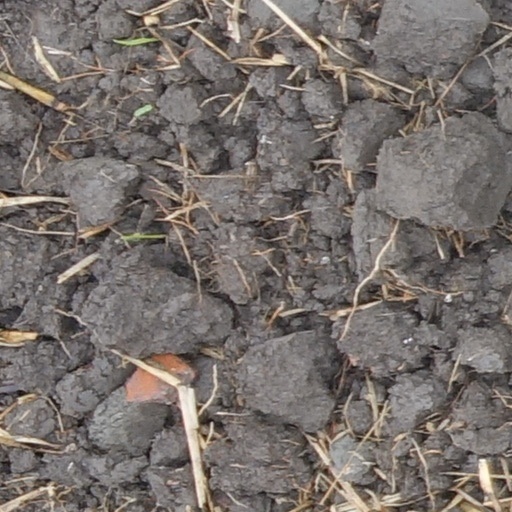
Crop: wheat